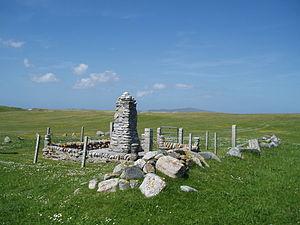
Berneray, en gaélique écossais Beàrnaraigh na Hearadh, est une île du Royaume-Uni située en Écosse, dans l'archipel des Hébrides extérieures, à proximité de l'île de North Uist qui se trouve au sud et à laquelle elle est reliée par une chaussée.